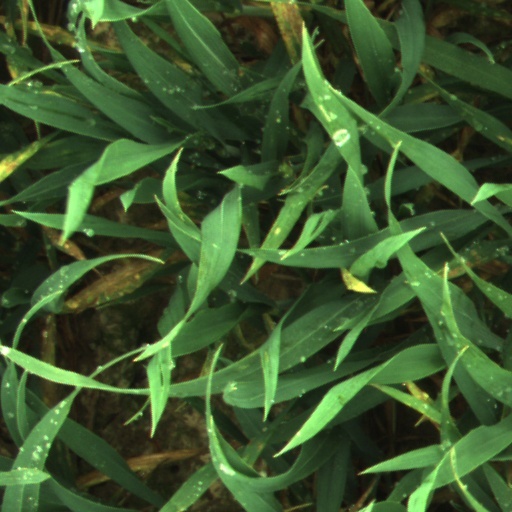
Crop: wheat